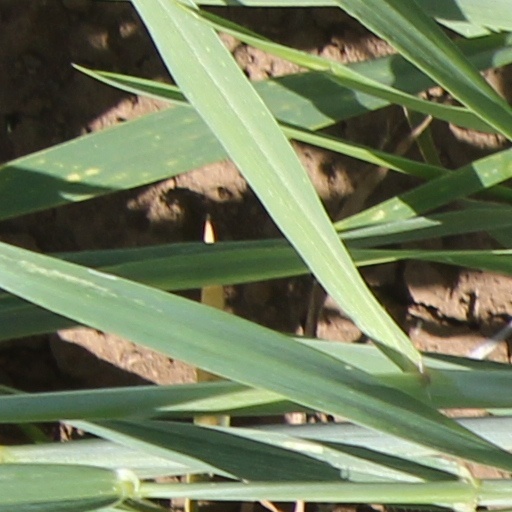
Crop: wheat